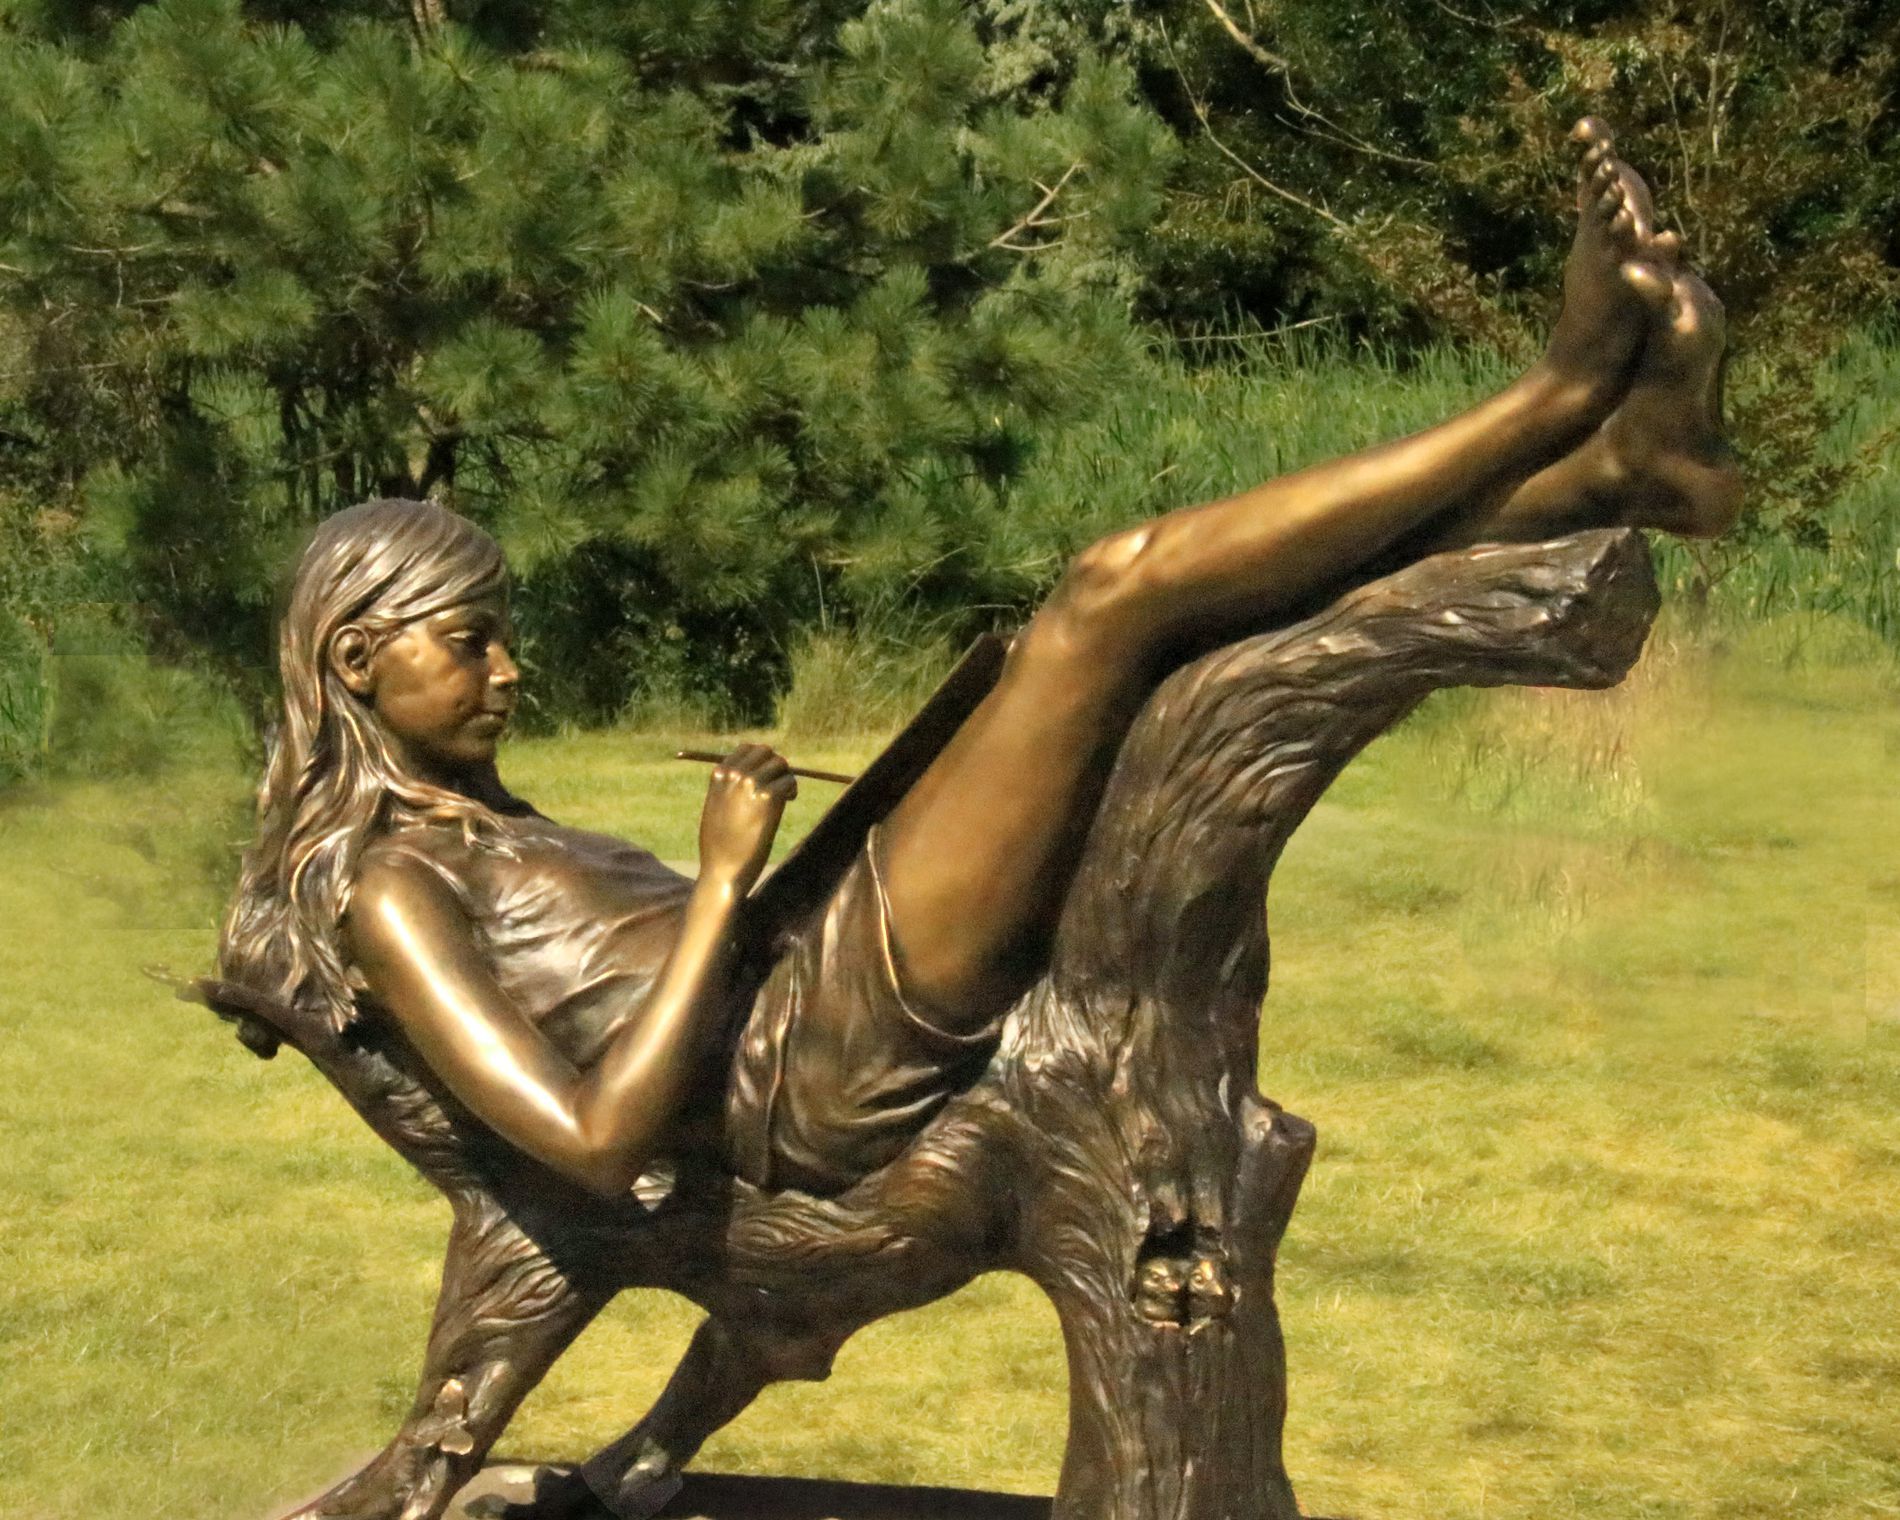
Bronze statue
The picture shows a bronze statue in a green park. The statue depicts a young woman lying on a chair that resembles a tree trunk, raising her legs up, leaning on them with a board, and holding a pen in her hand. It appears as if she is drawing, the photo type is an outdoor sculpture photography.
A scene depicting a bronze statue of a young woman standing in the middle of a green park, its colors harmonizing with the bronze statue, which shines in the bright sunlight. The statue of a young woman is drawing while lying on a chair that resembles a tree trunk. The scene suggests a moment of calm and contemplation.
Labels: Bronze, Art, Adult, Female, Person, Woman, Face, Head, Sculpture, Statue, Wood, Grass, Plant, Nature, Outdoors, Park, Painting
Camera: Canon Canon EOS Rebel T6i
Lens: TAMRON 18-400mm F/3.5-6.3 Di II VC HLD B028, Canon EF 300mm f/2.8L IS II USM
Aperture: F25
Exposure: 1/2500 sec
ISO: 12800
Focal length: 35.0 mm